Middleton, Warwickshire

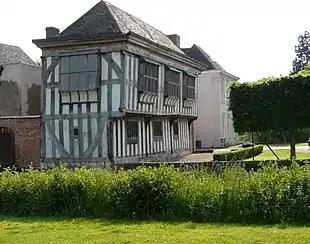

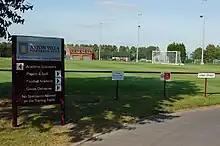
Aston Villa signage at Bodymoor Heath, seen in 2009. Note the tennis courts, behind the goalpost.

At the time of the Domesday Book Middleton was under a Norman Overlord Hugh de Grandmesnil who had several holdings in Warwickshire. When he died it passed to the Marmions of Tamworth. In 1291 the estate was divided into three and Middleton was held by the de Frevilles. In the mid 15th century Sir Richard Bingham married Margaret Willoughb (born Freville) of Nottinghamshire. There is a brass memorial to Sir Richard in the Parish Church. When Margaret died in 1493 she left the estate to her grandson (by her first marriage) Sir Henry Willughby. Ornithologist Francis Willughby was born at Middleton Hall in 1635. The Hall stayed in the family until 1924.